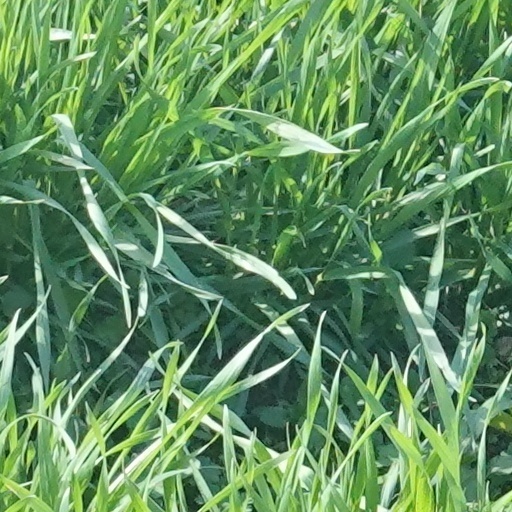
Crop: wheat